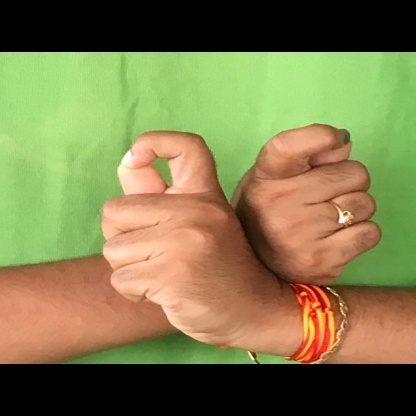
Mudra: Berunda